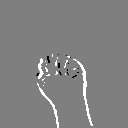
ASL letter: m